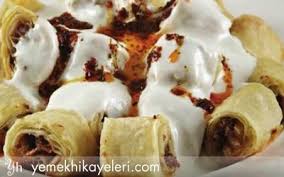
Yemek: manti